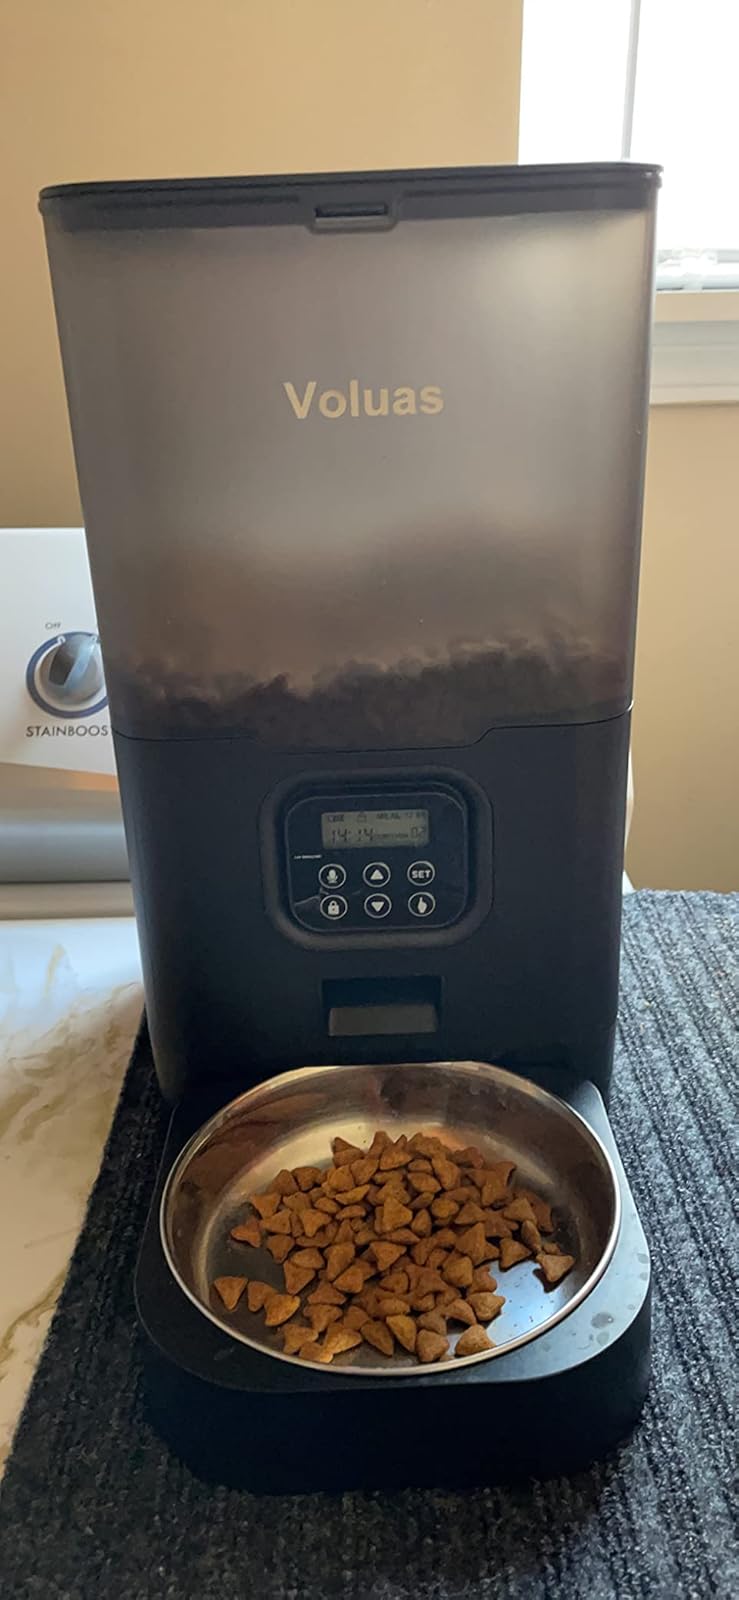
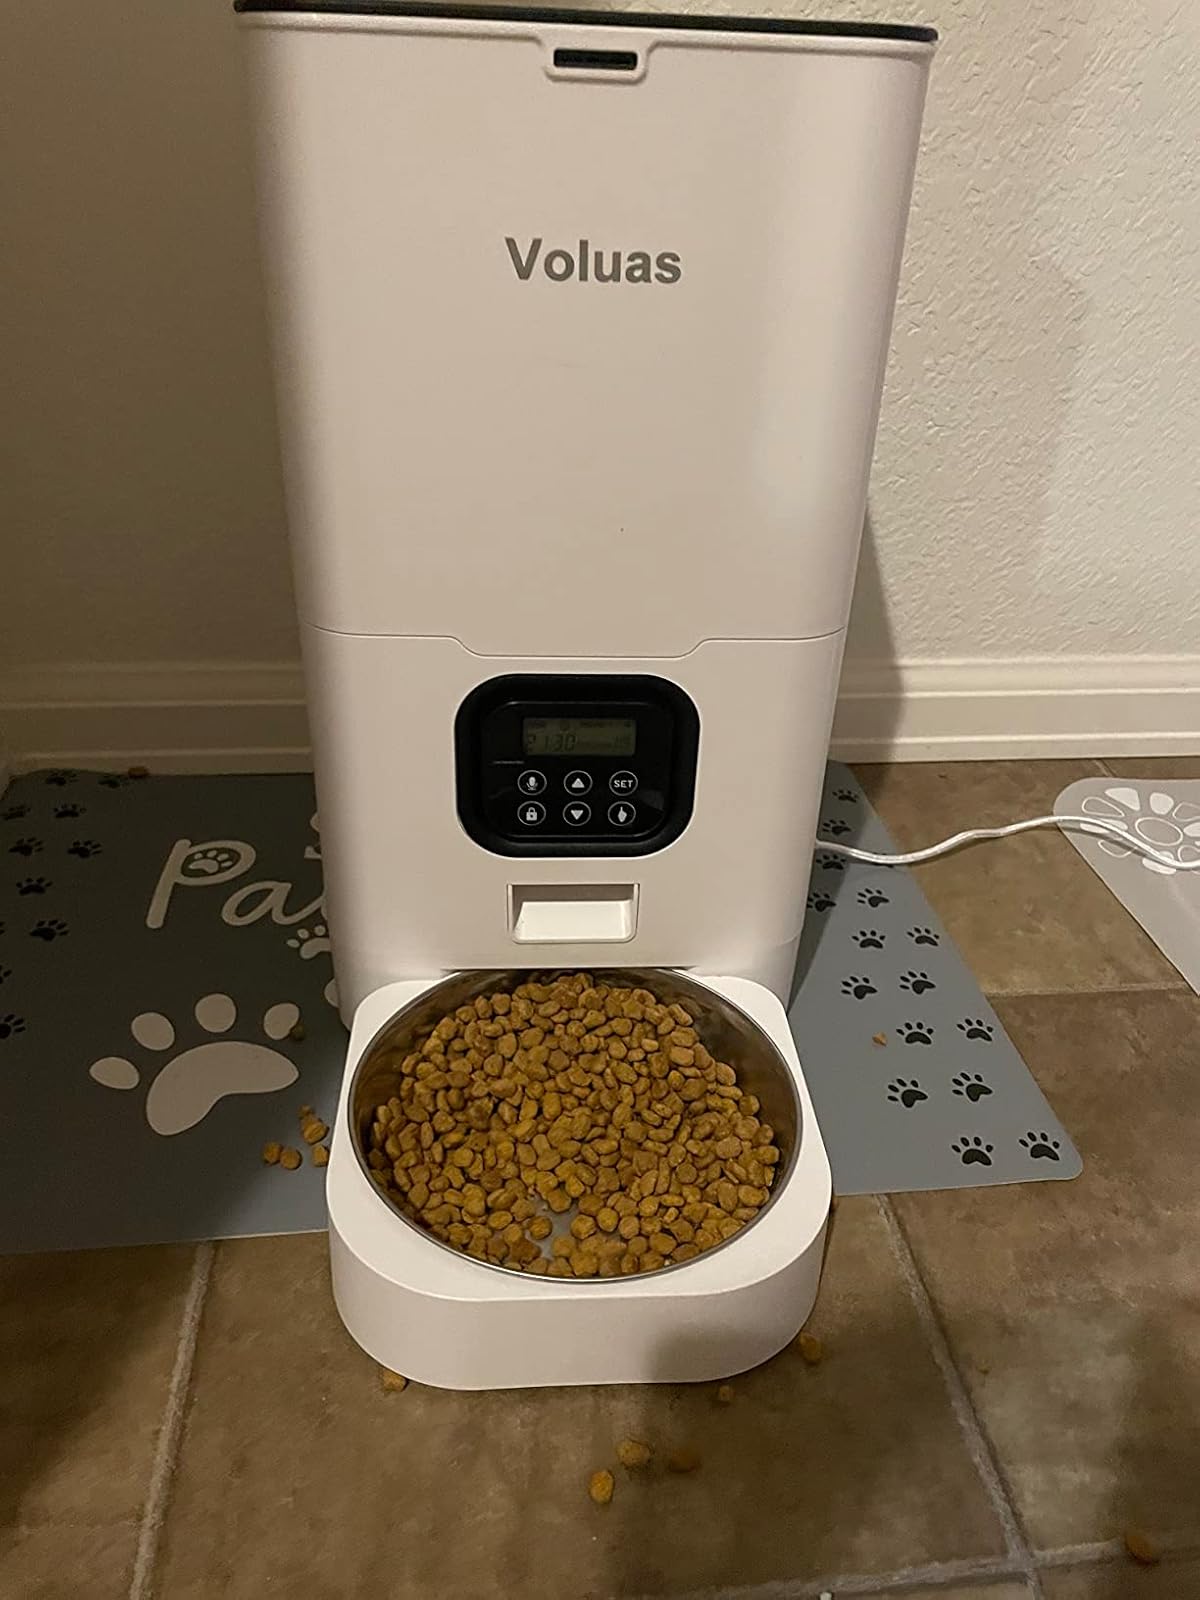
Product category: items_feeder
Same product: no